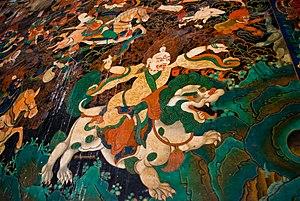
Pehar Gyalpo est la déité s’exprimant par l’oracle de Nechung, l’un des esprits soumis par Padmasambhava, qui l’aurait nommé chef des protecteurs de Samye. Plusieurs centaines d’années plus tard, le 5ᵉ dalaï-lama lui aurait demandé de devenir le protecteur de Nechung et des Gelugpa. Il se serait alors installé dans la région de ce monastère dépendant de Drepung, remplacé à Samye par l’esprit Tsiu Marpo. Chez les Gelugpa, il est également connu sous le nom de Dorjé Drakden.
L'oracle de Nechung est l'oracle officiel d'État du Tibet, l'un des oracles d'État de l'ancien Tibet. Le médium résidait au monastère de Nechung dont il était l'abbé, d’où son nom. Depuis l’exil du gouvernement tibétain, ce monastère a été recréé à Dharamsala en Inde, à proximité de la résidence de l'actuel dalaï-lama. Le médium qui y réside a le rang de vice-ministre. Il le consulte à l’occasion du Nouvel An tibétain.